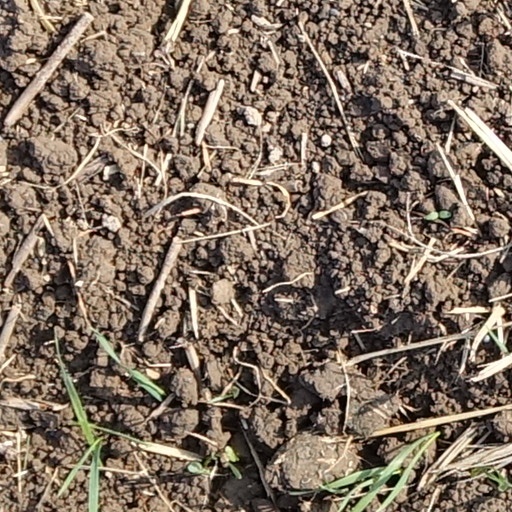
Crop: wheat